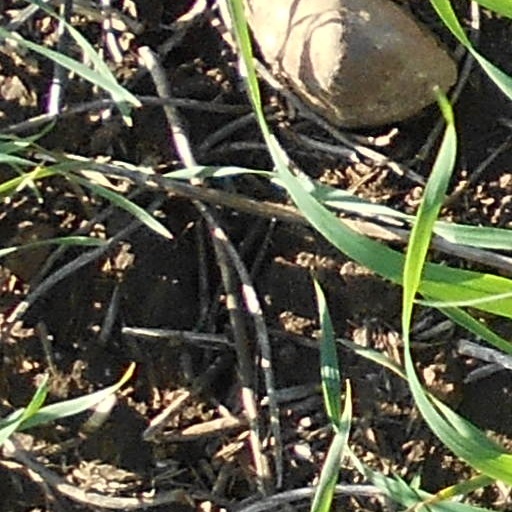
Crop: wheat